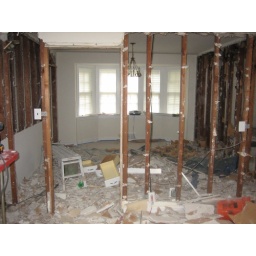
All plaster gone from walls in kitchen and dining room